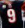
Number: 9